Henry Lukin

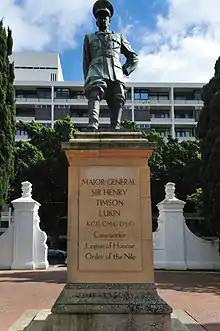
Statue of Sir Henry Lukin in Company's Garden, Cape Town

In September 1915 he sailed for Britain and then in December 1915 he sailed for Egypt to take part in the campaign against The Senussi Uprising. On 6 to 9 February 1916 he was acting commander of the Western Frontier Force in Egypt and on 26 February 1916 he commenced operations against the Senussi Uprising. In April 1916 he sailed for Marseille and on 14 July 1916 the Battle of Delville Wood commenced. On 30 November 1916 he was appointed as general officer commanding, the 9th (Scottish) Division with the temporary rank of major-general. In 1917 he was appointed as a Knight Commander of the Order of the Bath (KCB) and awarded the Order of the Nile, 3rd Class by the Sultan of Egypt. In April 1918 he was appointed as general officer commanding of the 64th (2nd Highland) Division, Eastern Command in Britain before his retirement later that year.